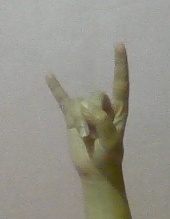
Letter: la